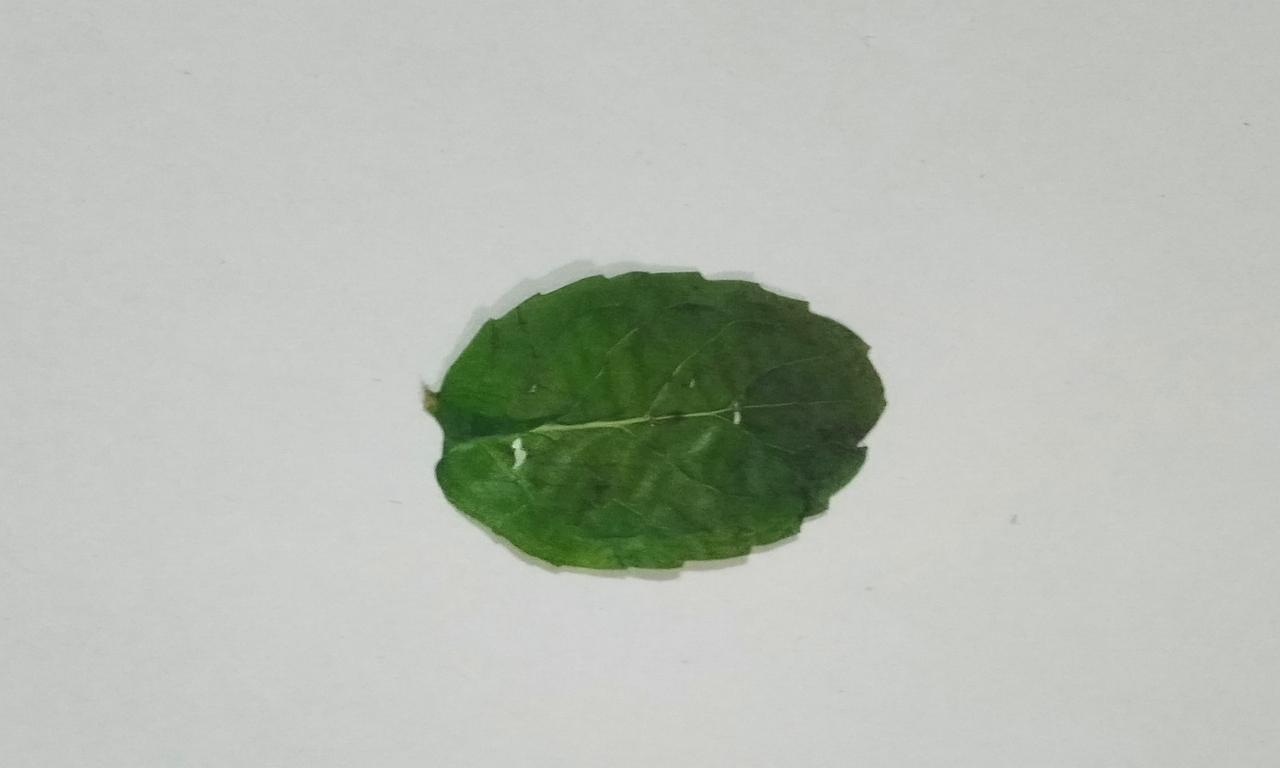
Label: Dried